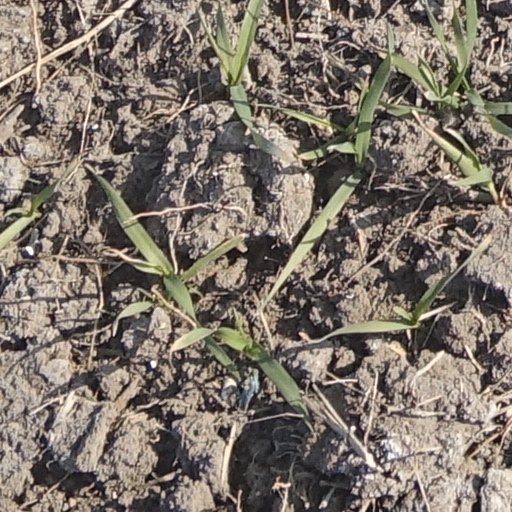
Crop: wheat